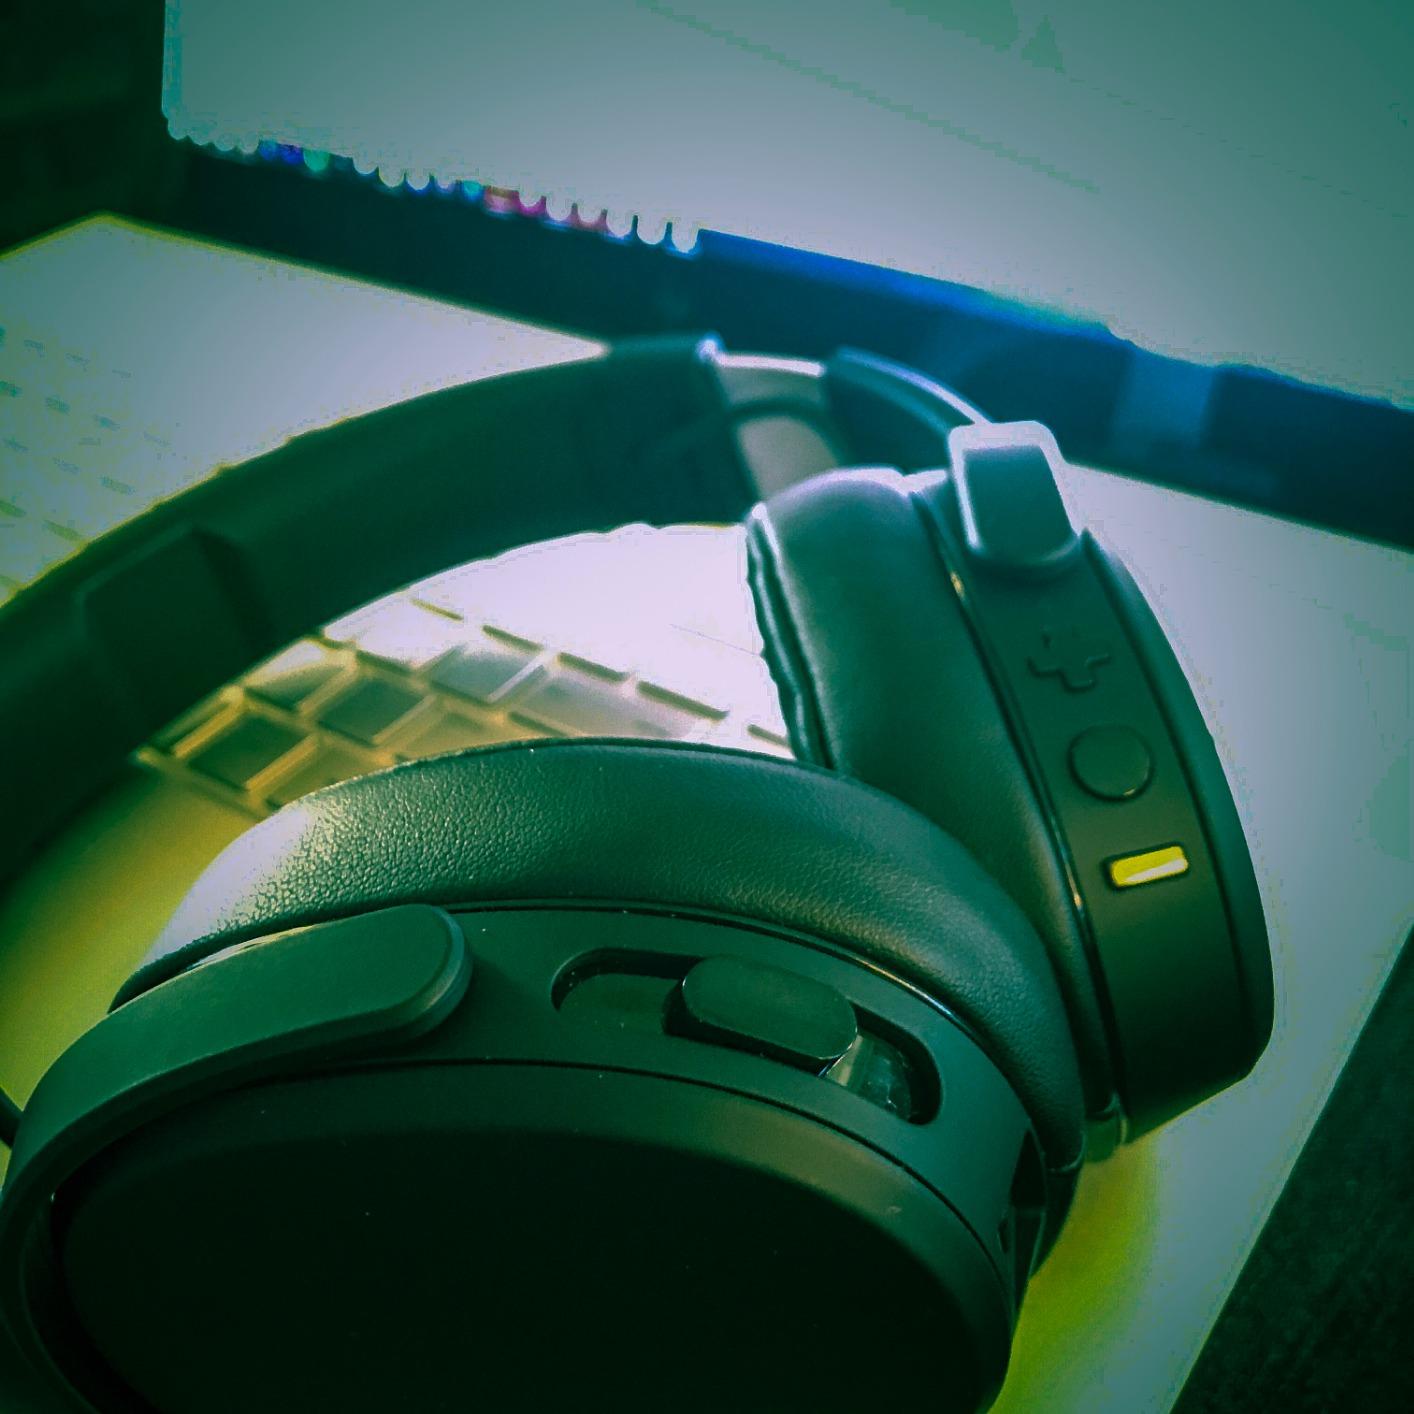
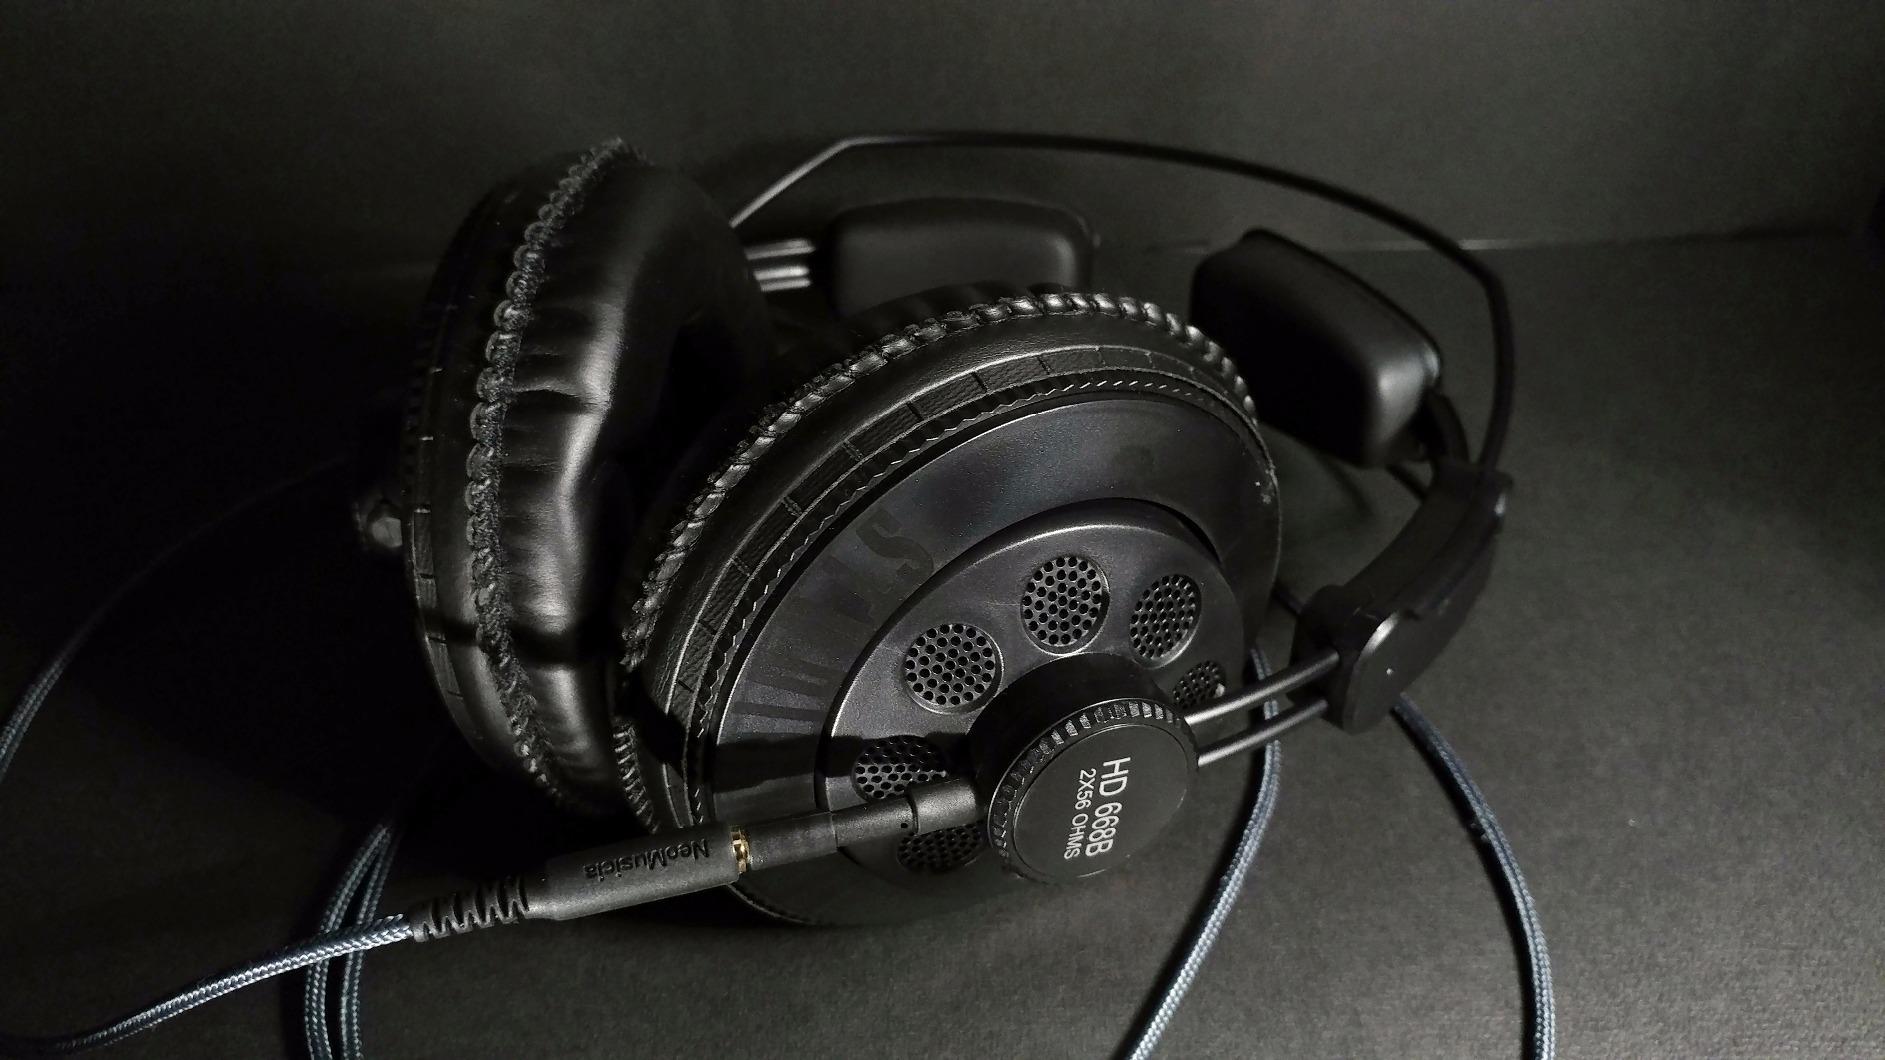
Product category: headphones
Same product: no